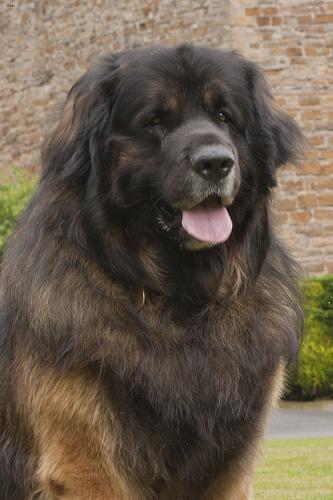
Breed: leonberger